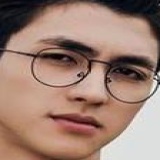
diễn viên Bình An